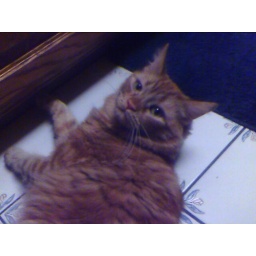
cats like to play and nap under kitchen cabinets